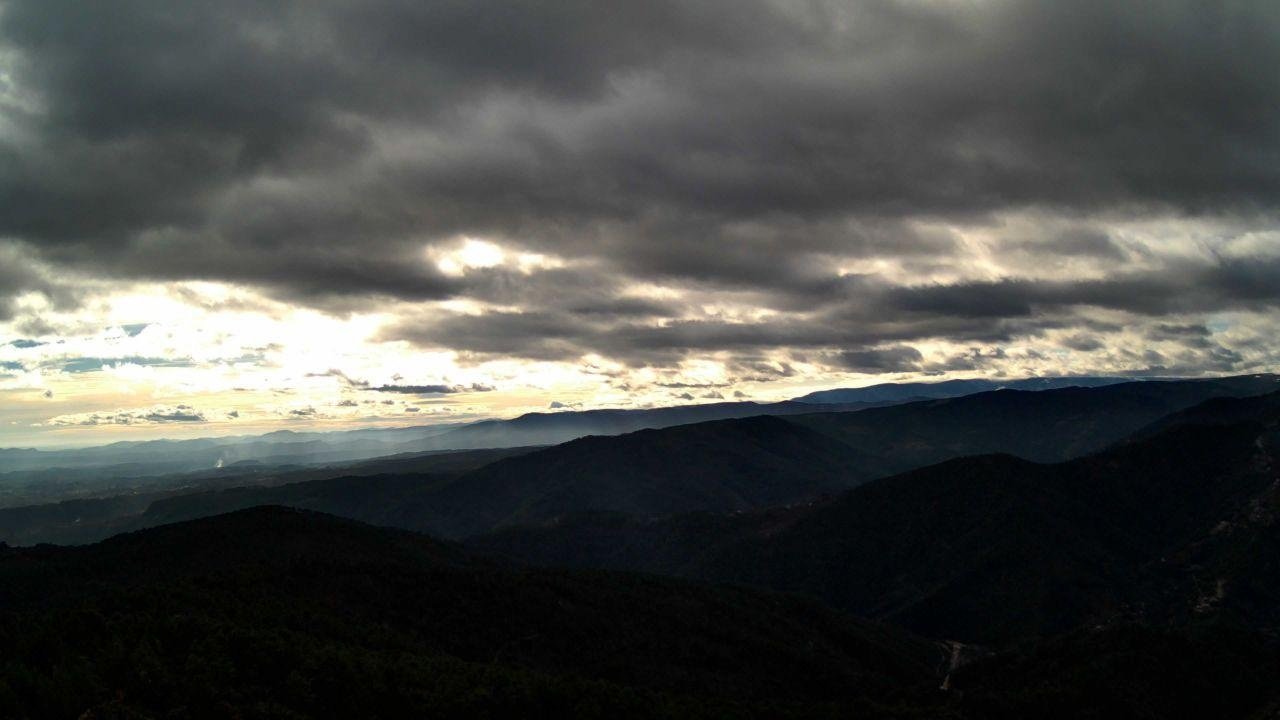
Fire: no
Smoke: yes